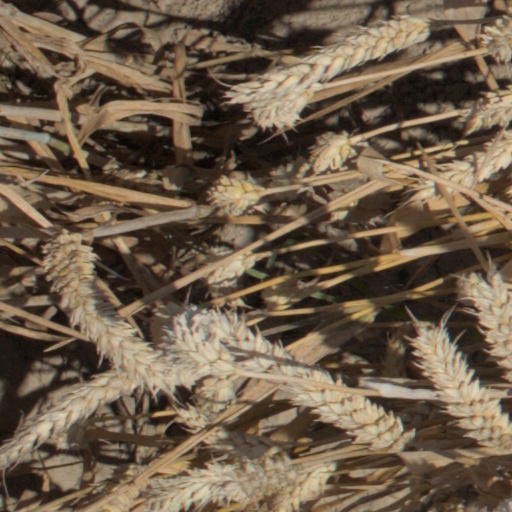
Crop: wheat